Franz Joseph University

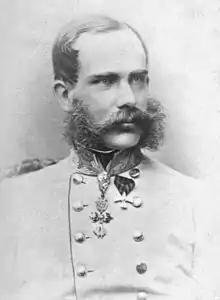
Franz Joseph, founder of the university

The university was founded five years after the Austro-Hungarian Compromise of 1867, according to which Hungary and Transylvania were reunited. It also resulted increased demands for higher education, for which Hungary did not have a sufficient number of institutions – the overall population of Hungary and Transylvania exceeded 14 million with only one university in Pest, contrarily on the Cisleithanian part of the monarchy the 18 million-strong population could choose between 5 universities. To manage this situation, the Hungarian government proposed to establish a new university either in Pozsony (Bratislava) or Kolozsvár, eventually choosing the latter one.